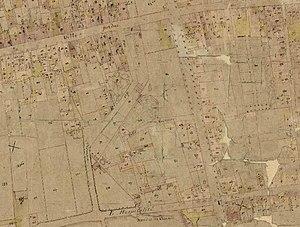
Extrait d'un plan de Tours (rue des Oiseaux) sur le cadastre napoléonien
L'enceinte bastionnée de Tours est une enceinte fortifiée construite entre 1591 et 1685 autour de la ville moderne de Tours.